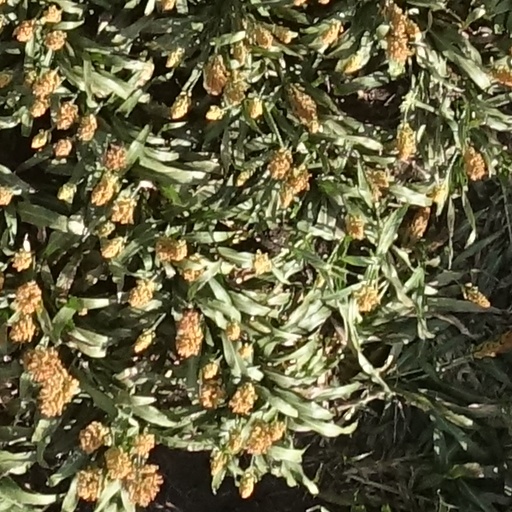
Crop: sorghum